Etoile mine

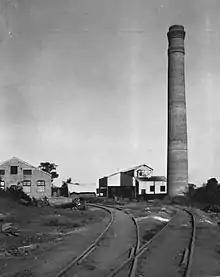
copper smelting of 'Etoile du Congo' Katanga, 1912-1914

UMHK was nationalized in 1967. Control of all copper and cobalt exploration and production was given to Gécamines, established as the state mining company.